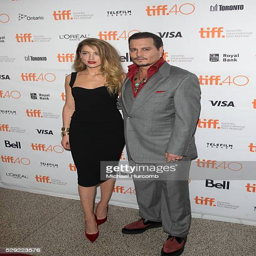
actor at the premiere during festival